Eid al-Adha

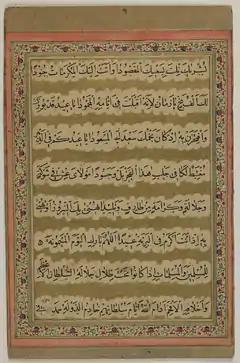
Arabic calligraphic fragment dated to the early 18th century displaying blessings for Eid al-Adha

After the Eid prayer, udhiyah, or the ritual sacrifice of cattle, is performed. Muslims who can afford it sacrifice halal cattle, usually a camel, goat, sheep, or ram, as a symbol of Abraham's willingness to sacrifice his only son. The animals have to meet certain age and quality standards to be considered for sacrifice. The meat from the sacrificed animal is generally divided into three parts: the family performing the udhiyah retains a third; while the remainder is equally divided between friends and relatives, and the poor.